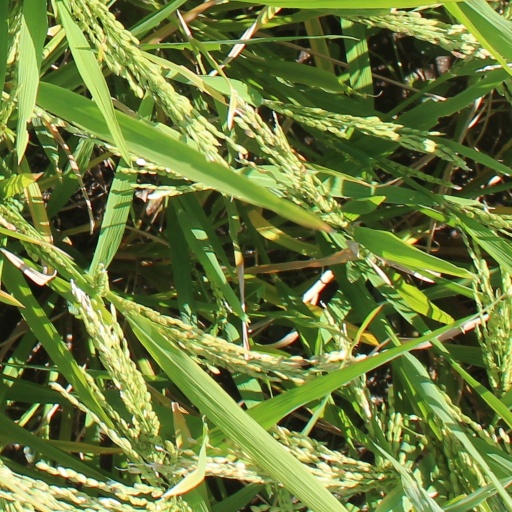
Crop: rice